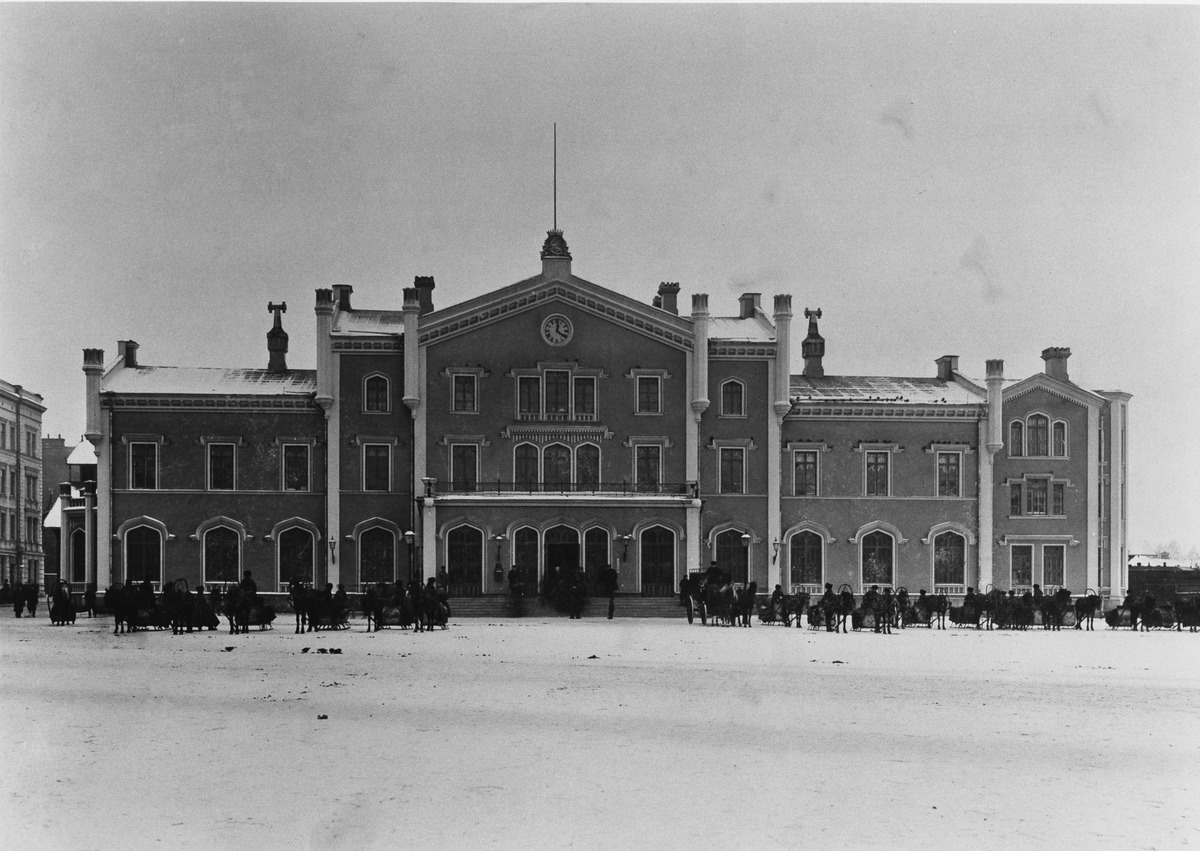
Helsingin vanha rautatieasema
sisällön kuvaus: Helsingin vanha rautatieasema. mustavalkoinen
Kuvaaja: Nyblin, Daniel, valokuvaaja
Ajankohta: kuvausaika 1893
Paikka: Suomi, Uusimaa, Helsinki, Kluuvi Helsinki, Kaivokatu
Aiheet: rakennukset, asemat rautatieasemat, vuokra-ajurit, hevosajoneuvot, junaliikenne